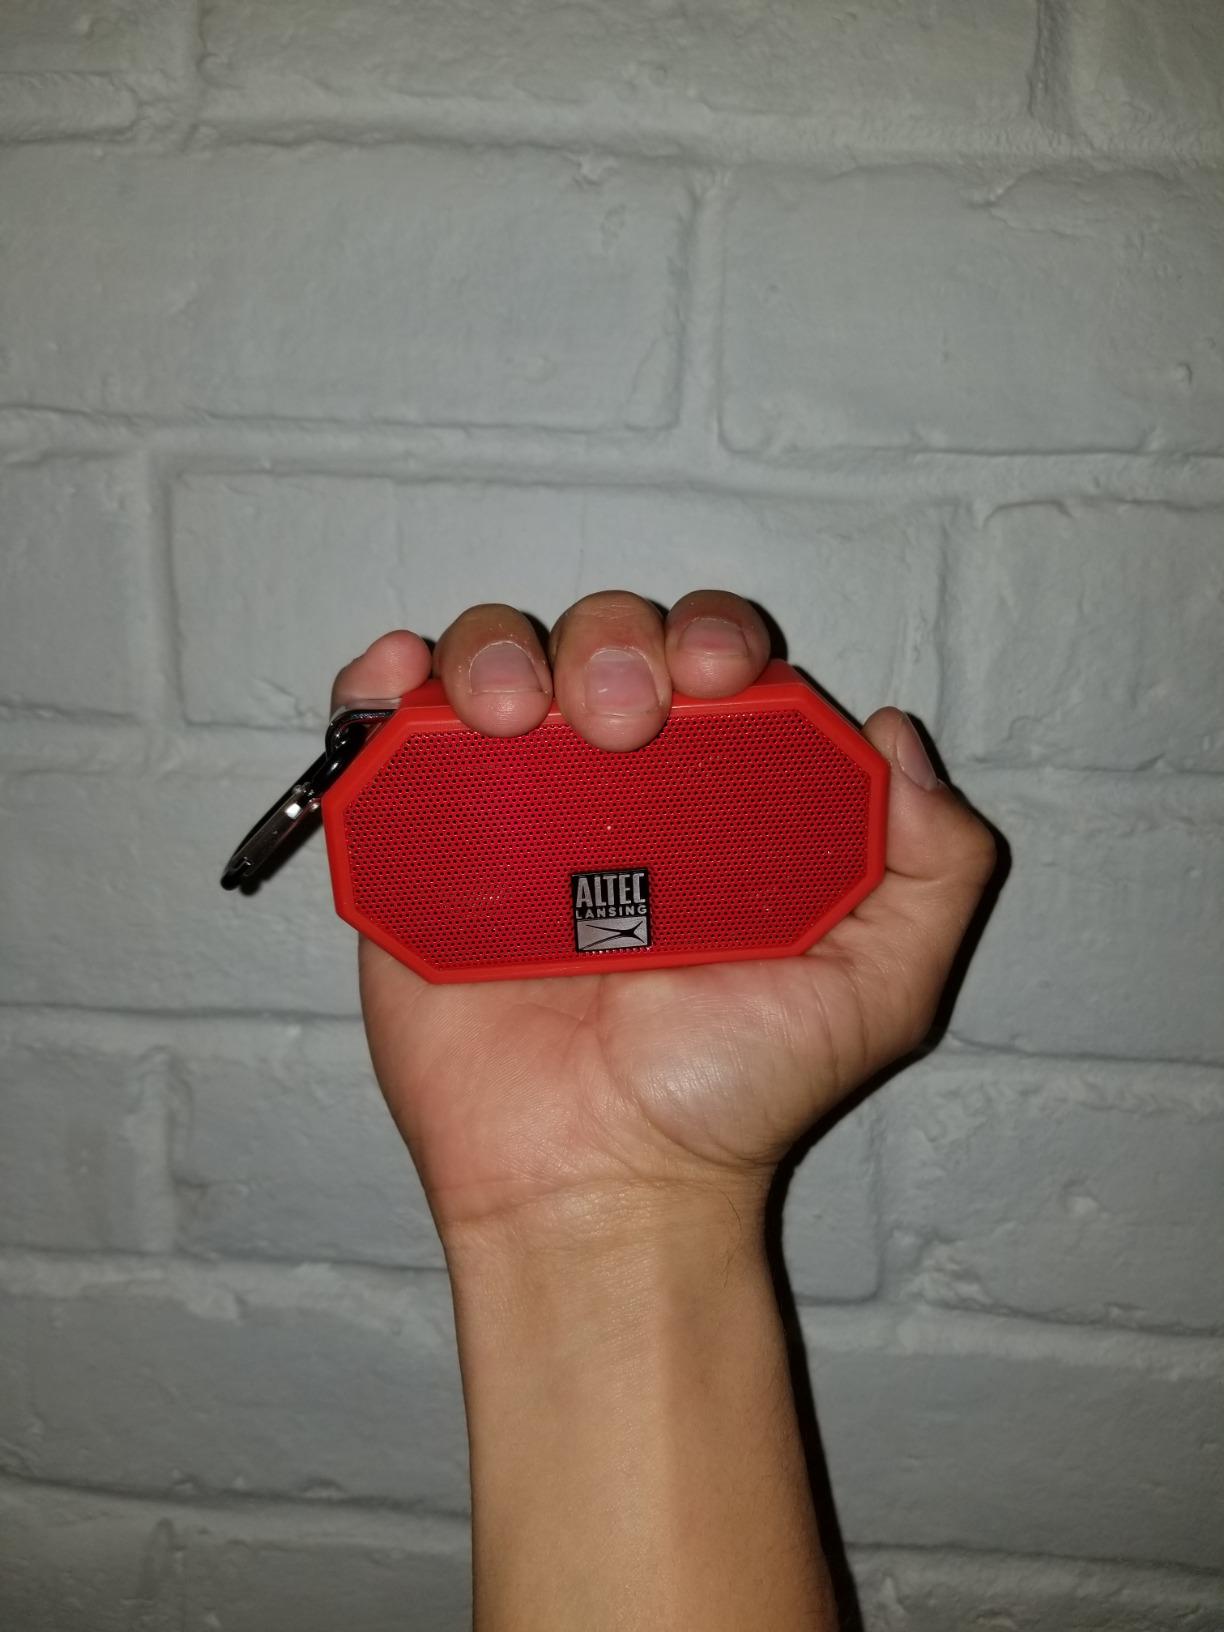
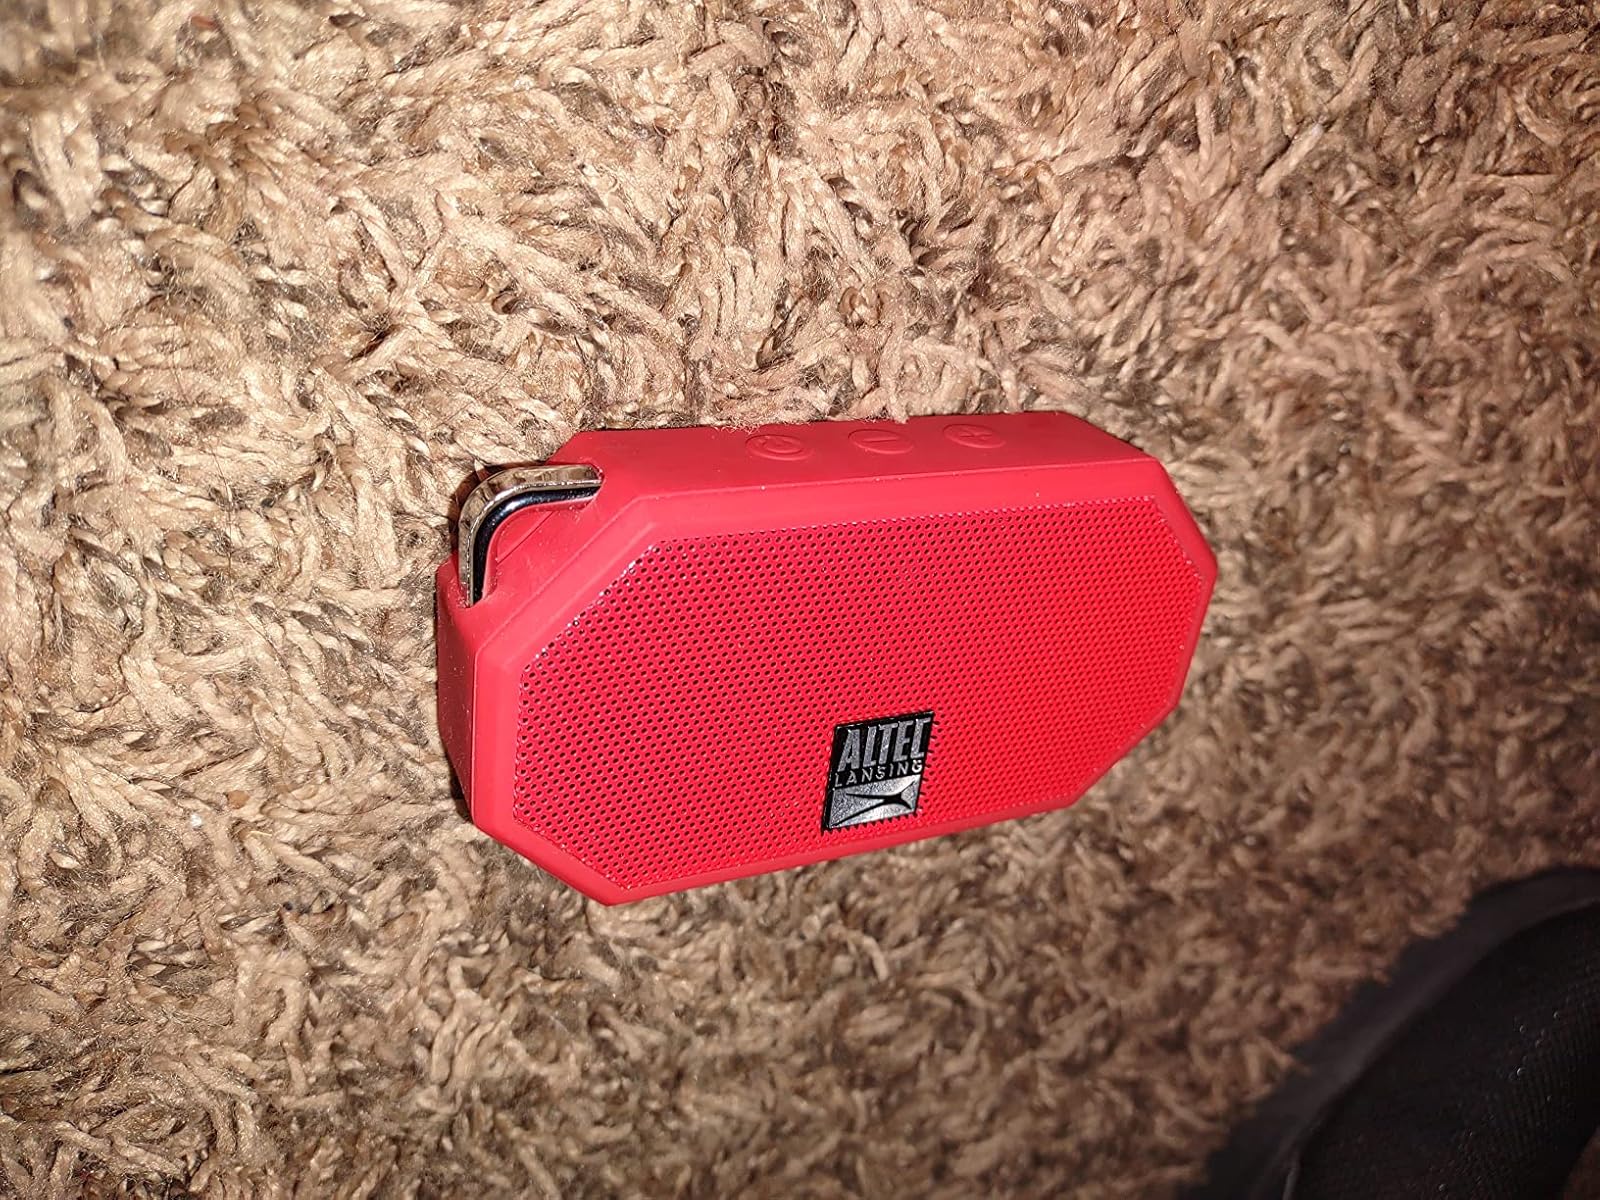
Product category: speaker
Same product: yes